Tõnis Kaasik

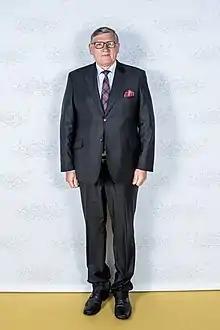
Tõnis Kaasik in 2019.

Tõnis Kaasik (born 9 January 1949 in Tallinn) is an Estonian entrepreneur, fencer, environmentalist and conservationist, and politician.